Prosecutor General of Ukraine

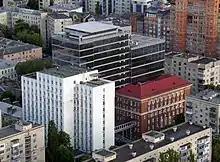
Office of the Prosecutor General of Ukraine, Kyiv

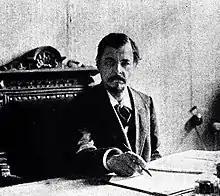
Serhiy Shelukhin, the first Prosecutor General

The post of Prosecutor General of Ukraine was first established in 1917, following the dissolution of the Russian Empire. When the Ukrainian People's Republic was formed – after Ukraine declared its independence from the Russian Republic due to the Bolshevik's aggression – the post was held by the minister of justice.